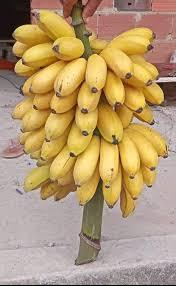
Vidole viwili vimeshikilia mkungu wa ndizi uliokomaa kabisa za manjano zikionyesha kuwa ziko tayari kuliwa. Zimepangika vizuri na kuunganishwa kwenye bua kuu. Asili ya chini inaonekana labda lami au saruji na nyuma, kuta ya hudhurungi.